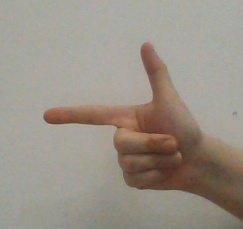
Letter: yaa